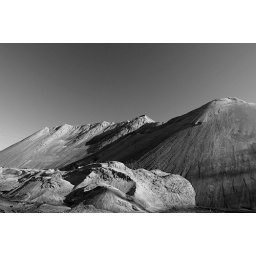
More sand piles at Capitol Sand in Jefferson City, MO in black and white.